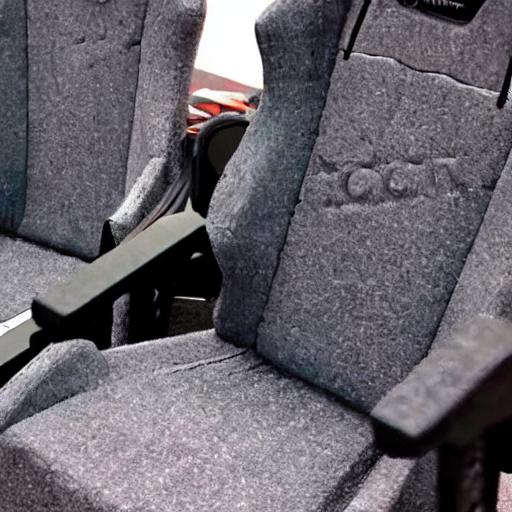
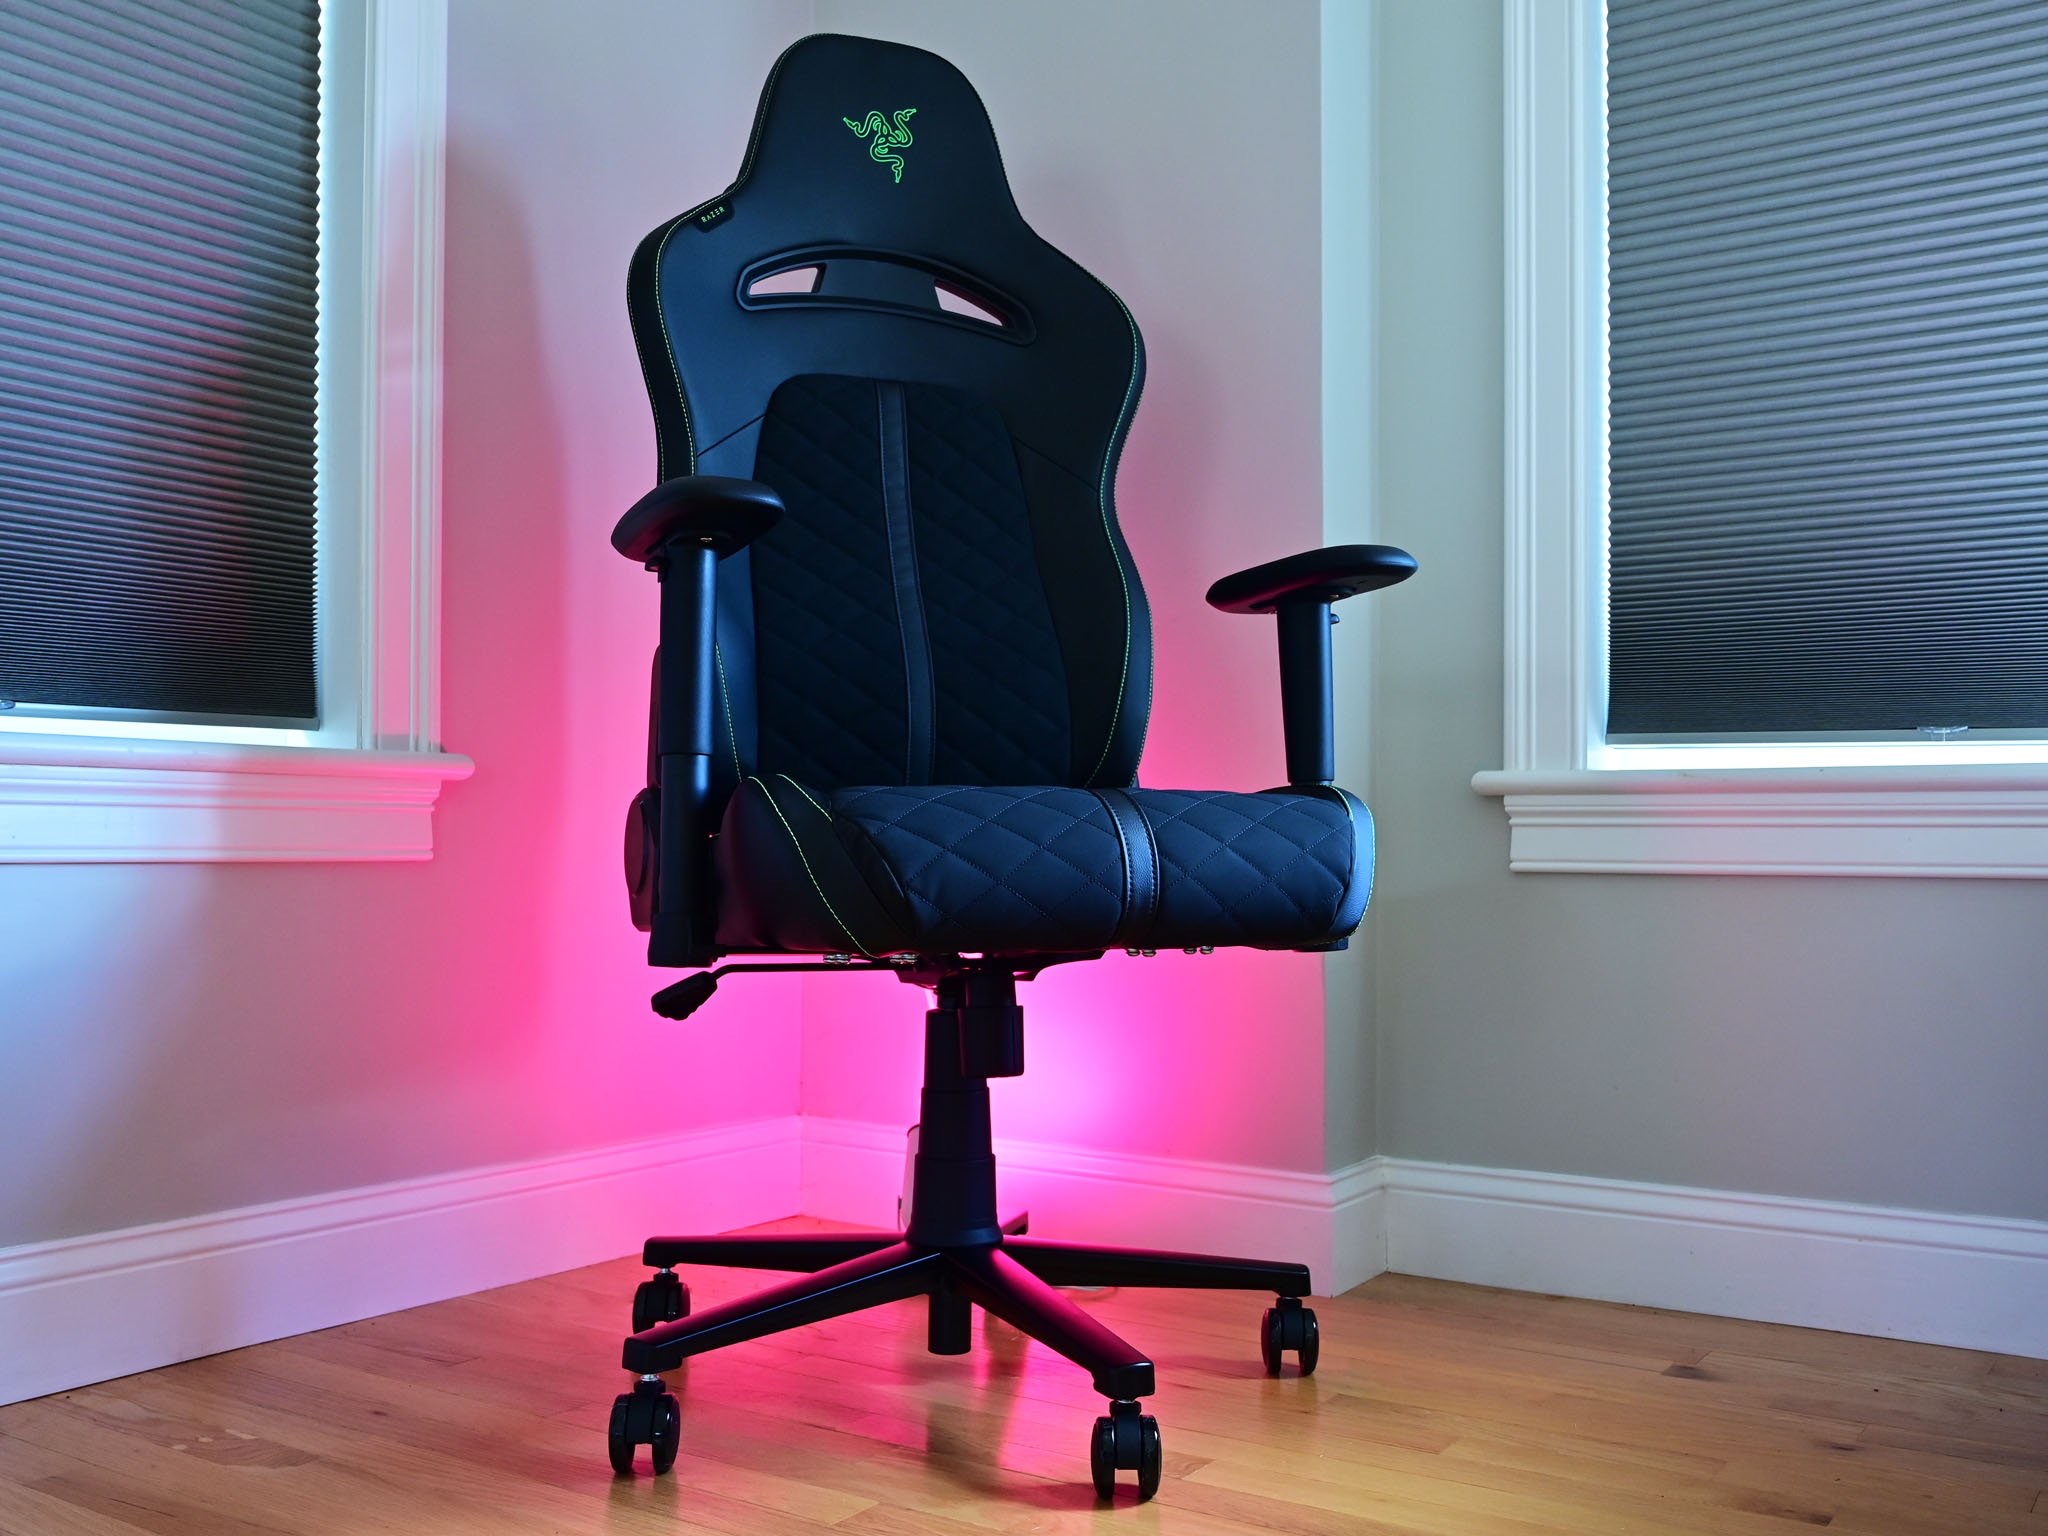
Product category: items_chair
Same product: no